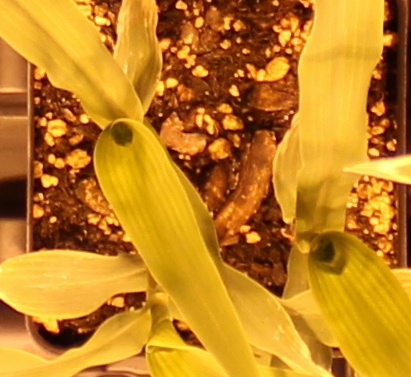
Label: Corn